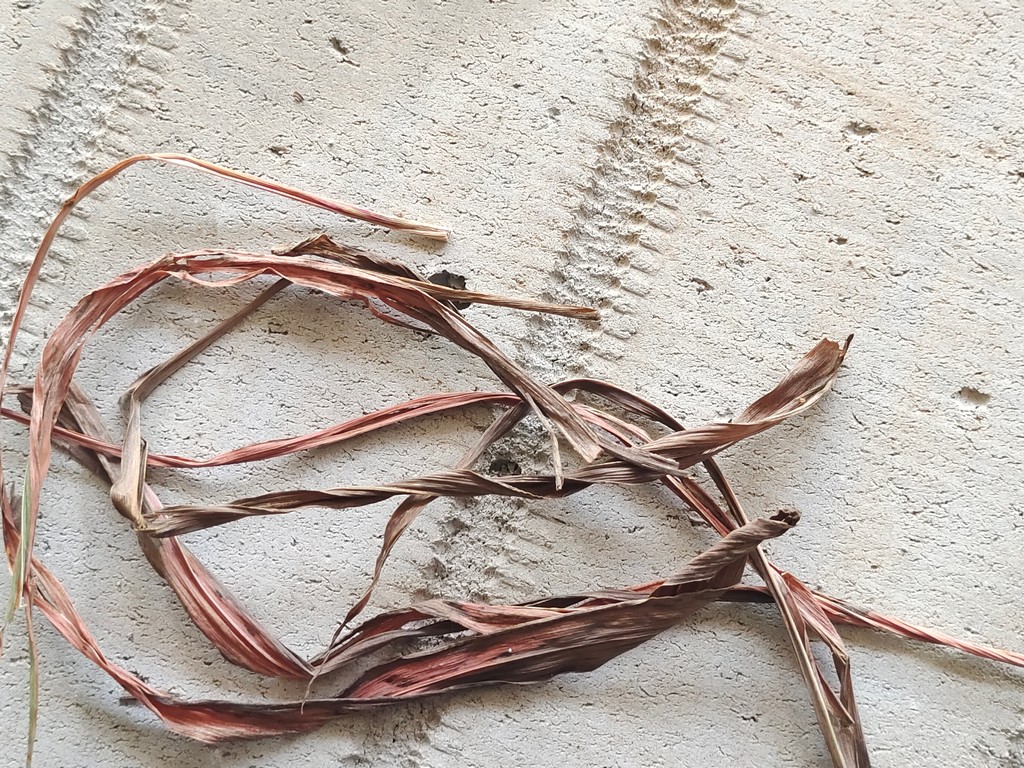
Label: Dried